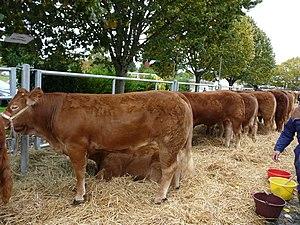
Bétail de race limousine, comice agricole de Lanouaille, Dordogne, France.
Lanouaille est une commune française située dans le département de la Dordogne, en région Nouvelle-Aquitaine. De 1801 à 2015, la commune était le chef-lieu du canton de Lanouaille.